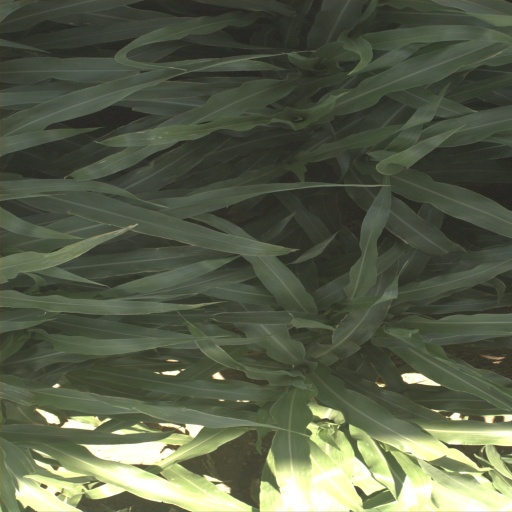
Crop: sorghum